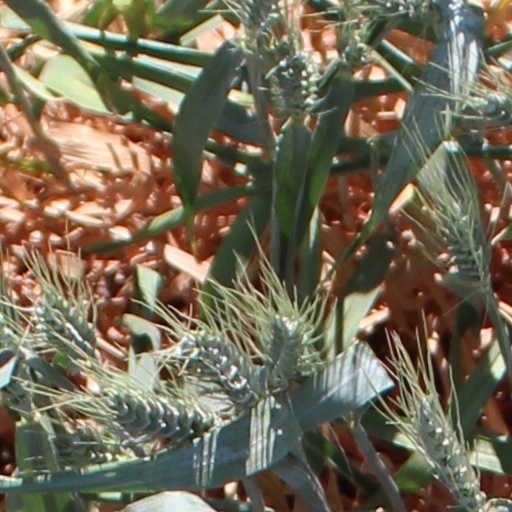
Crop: wheat